Valeriy Gorban

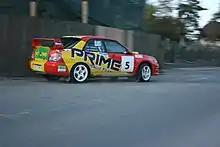

The 2008 season begins for Valeriy and his team with a change of image – the side of the cars is decorated with the logo of the new title sponsor, the vodka brand Prime. This season becomes the worst in Gorban's career – he only finishes twice out of all the races, and never once takes the podium. This results in the team falling to the third place in the standings. As a result, cooperation with Prime ceases, and in the new season, a new sponsor was required.